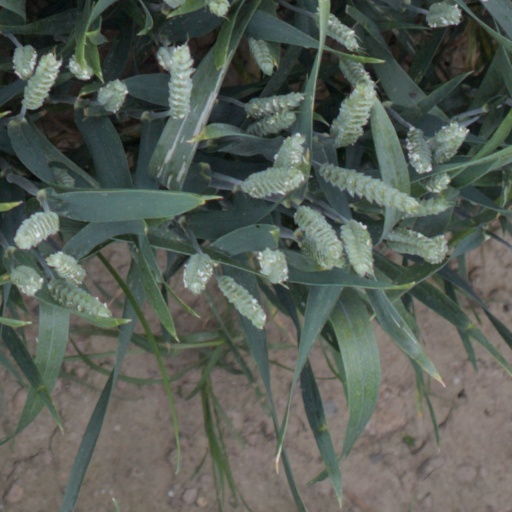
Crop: wheat